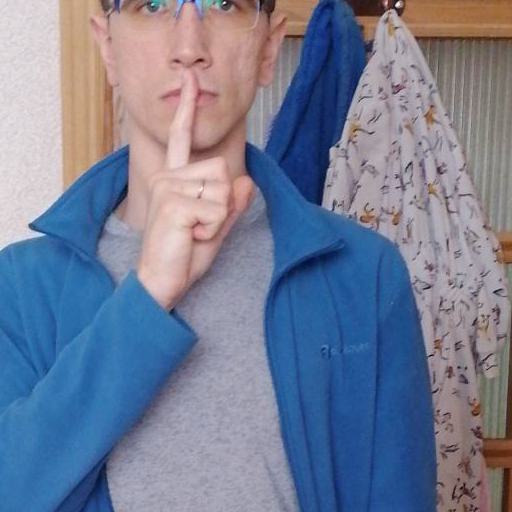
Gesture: mute